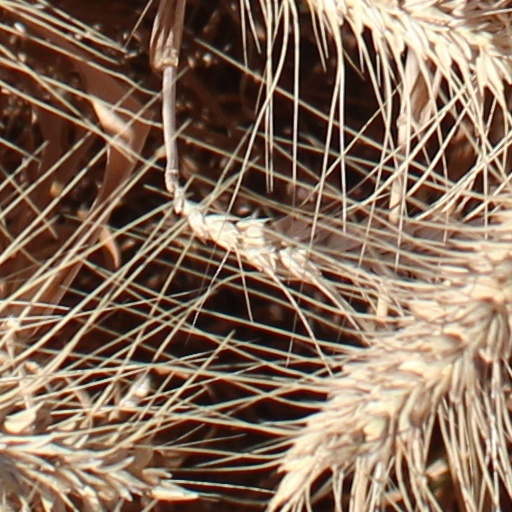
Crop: wheat